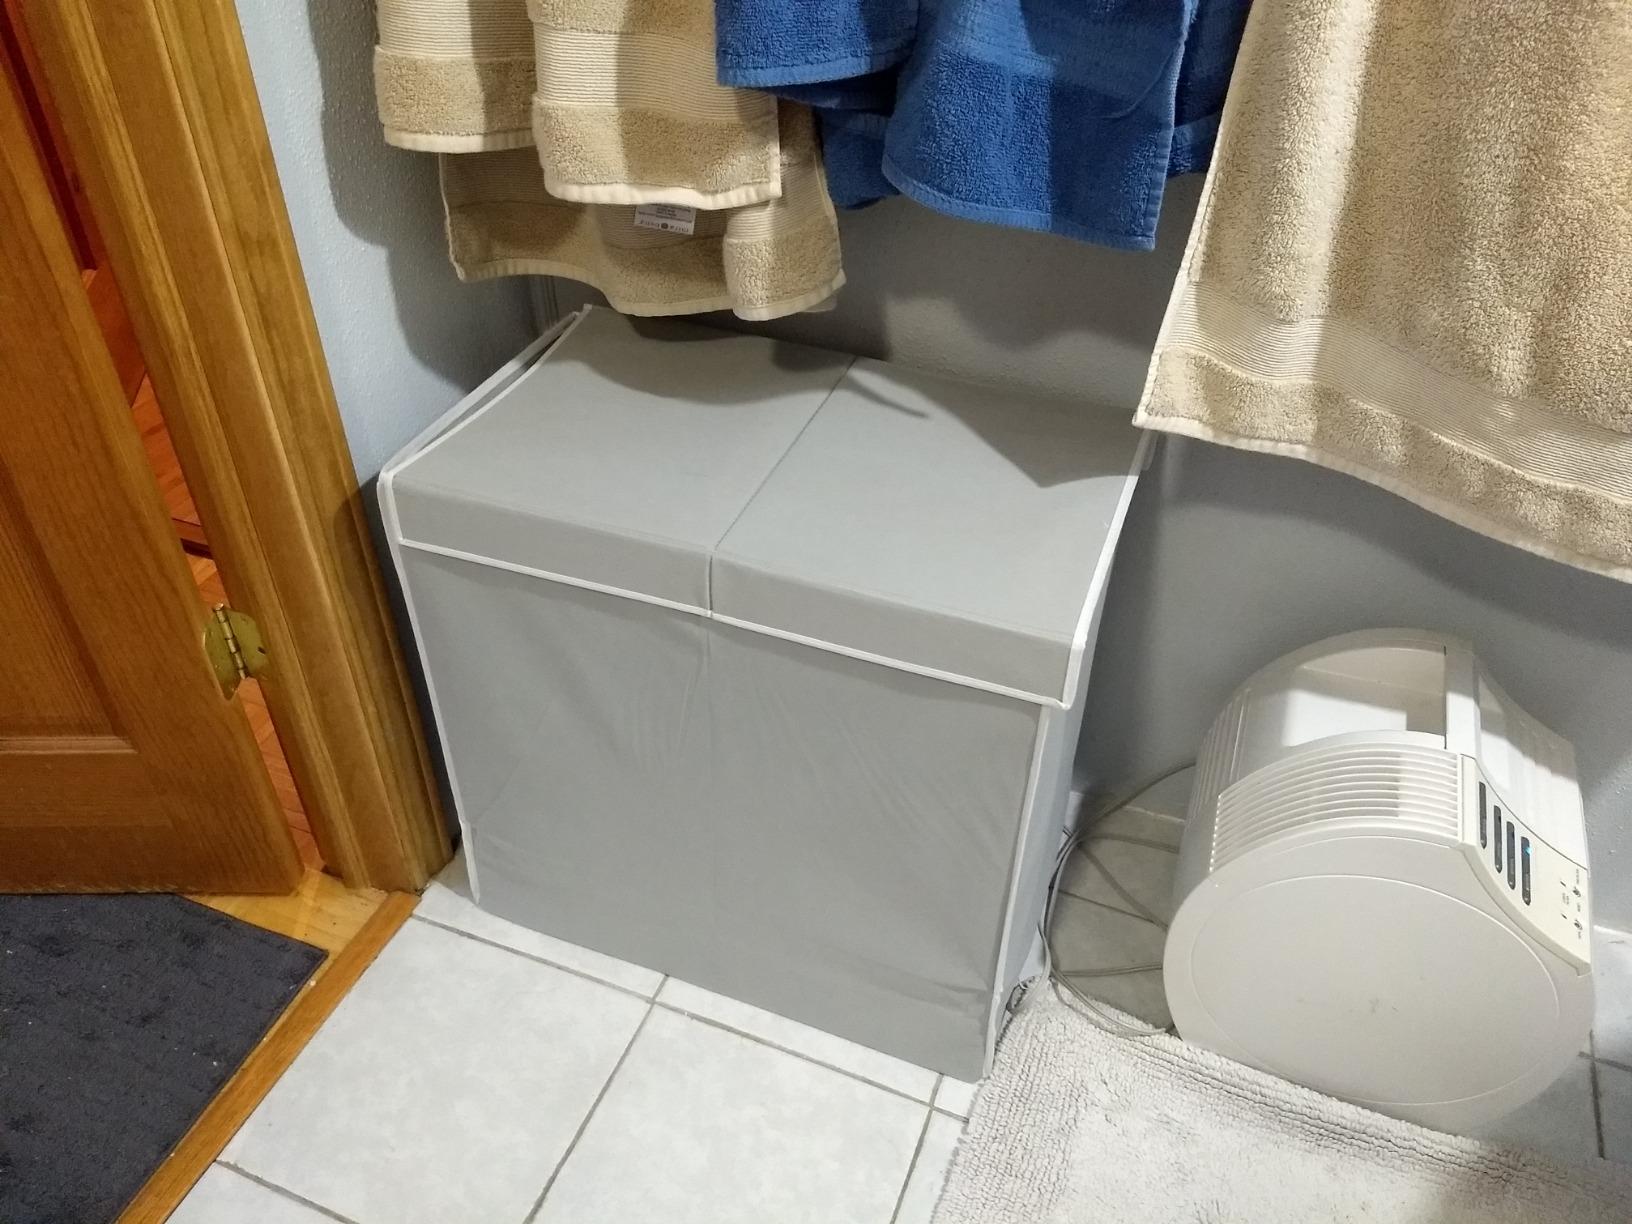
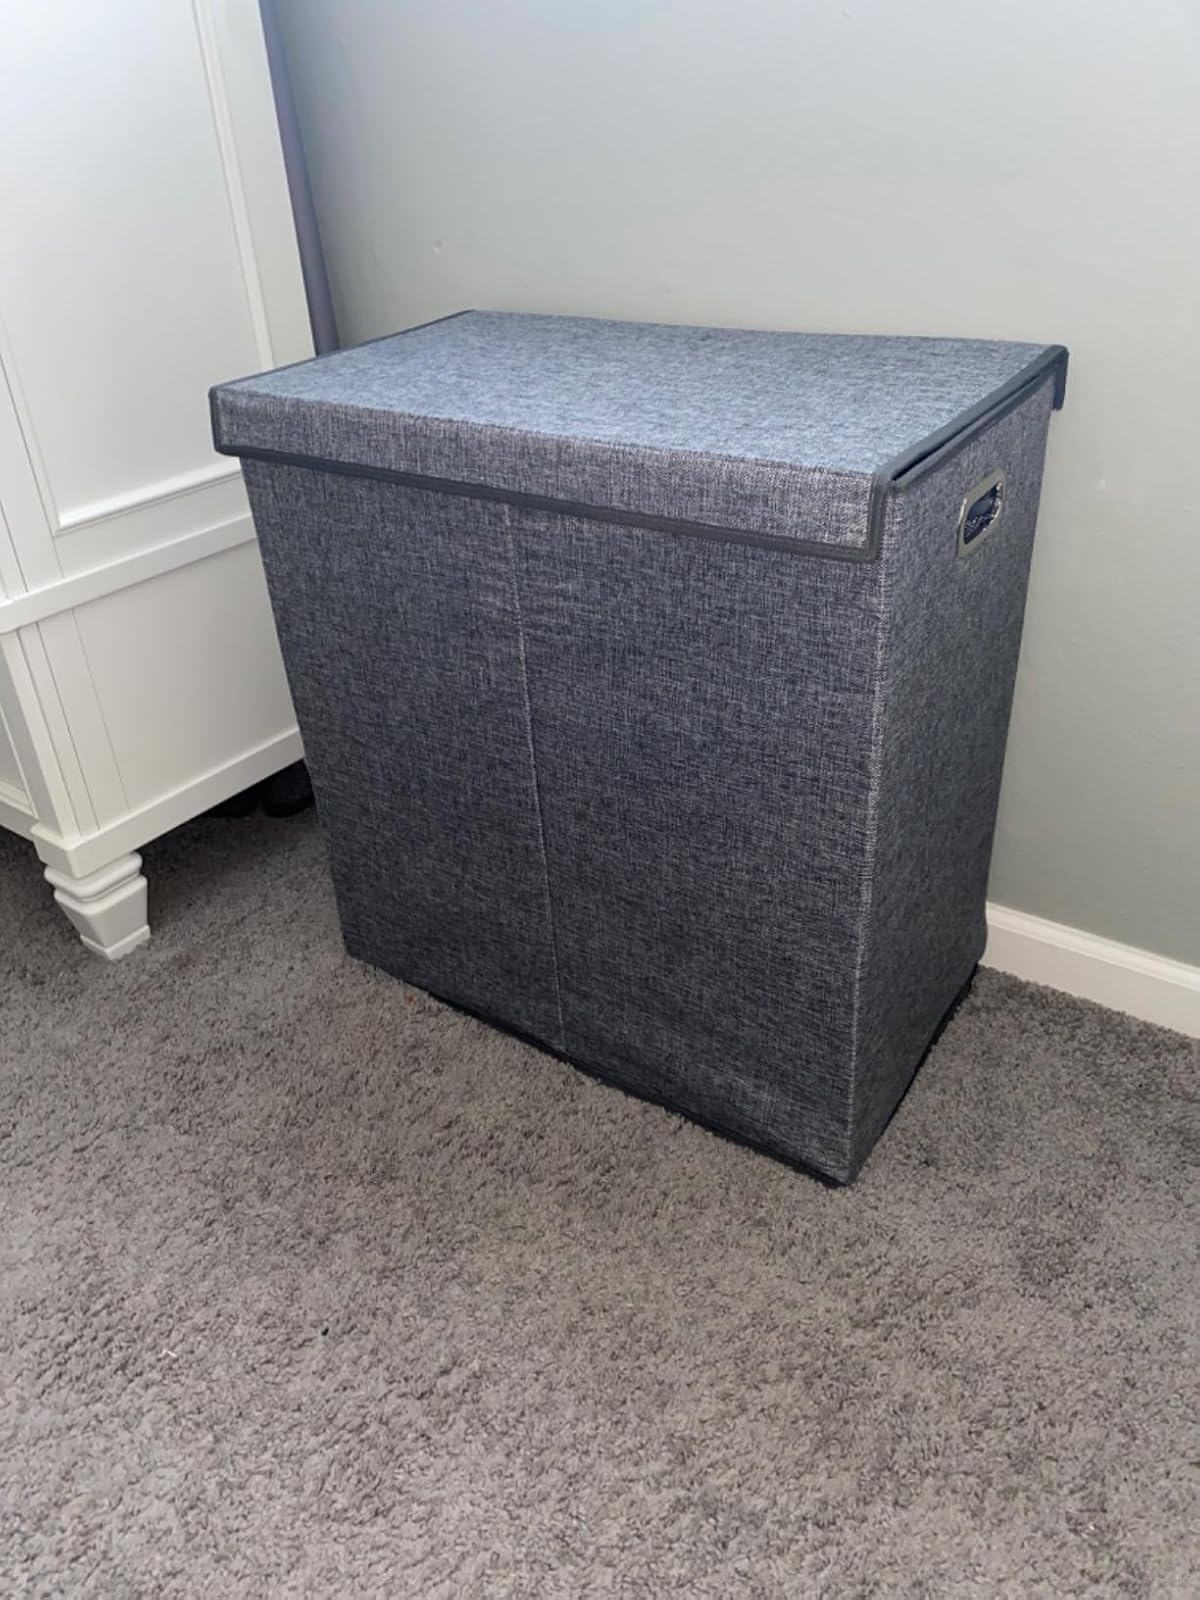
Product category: items_hamper
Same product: no